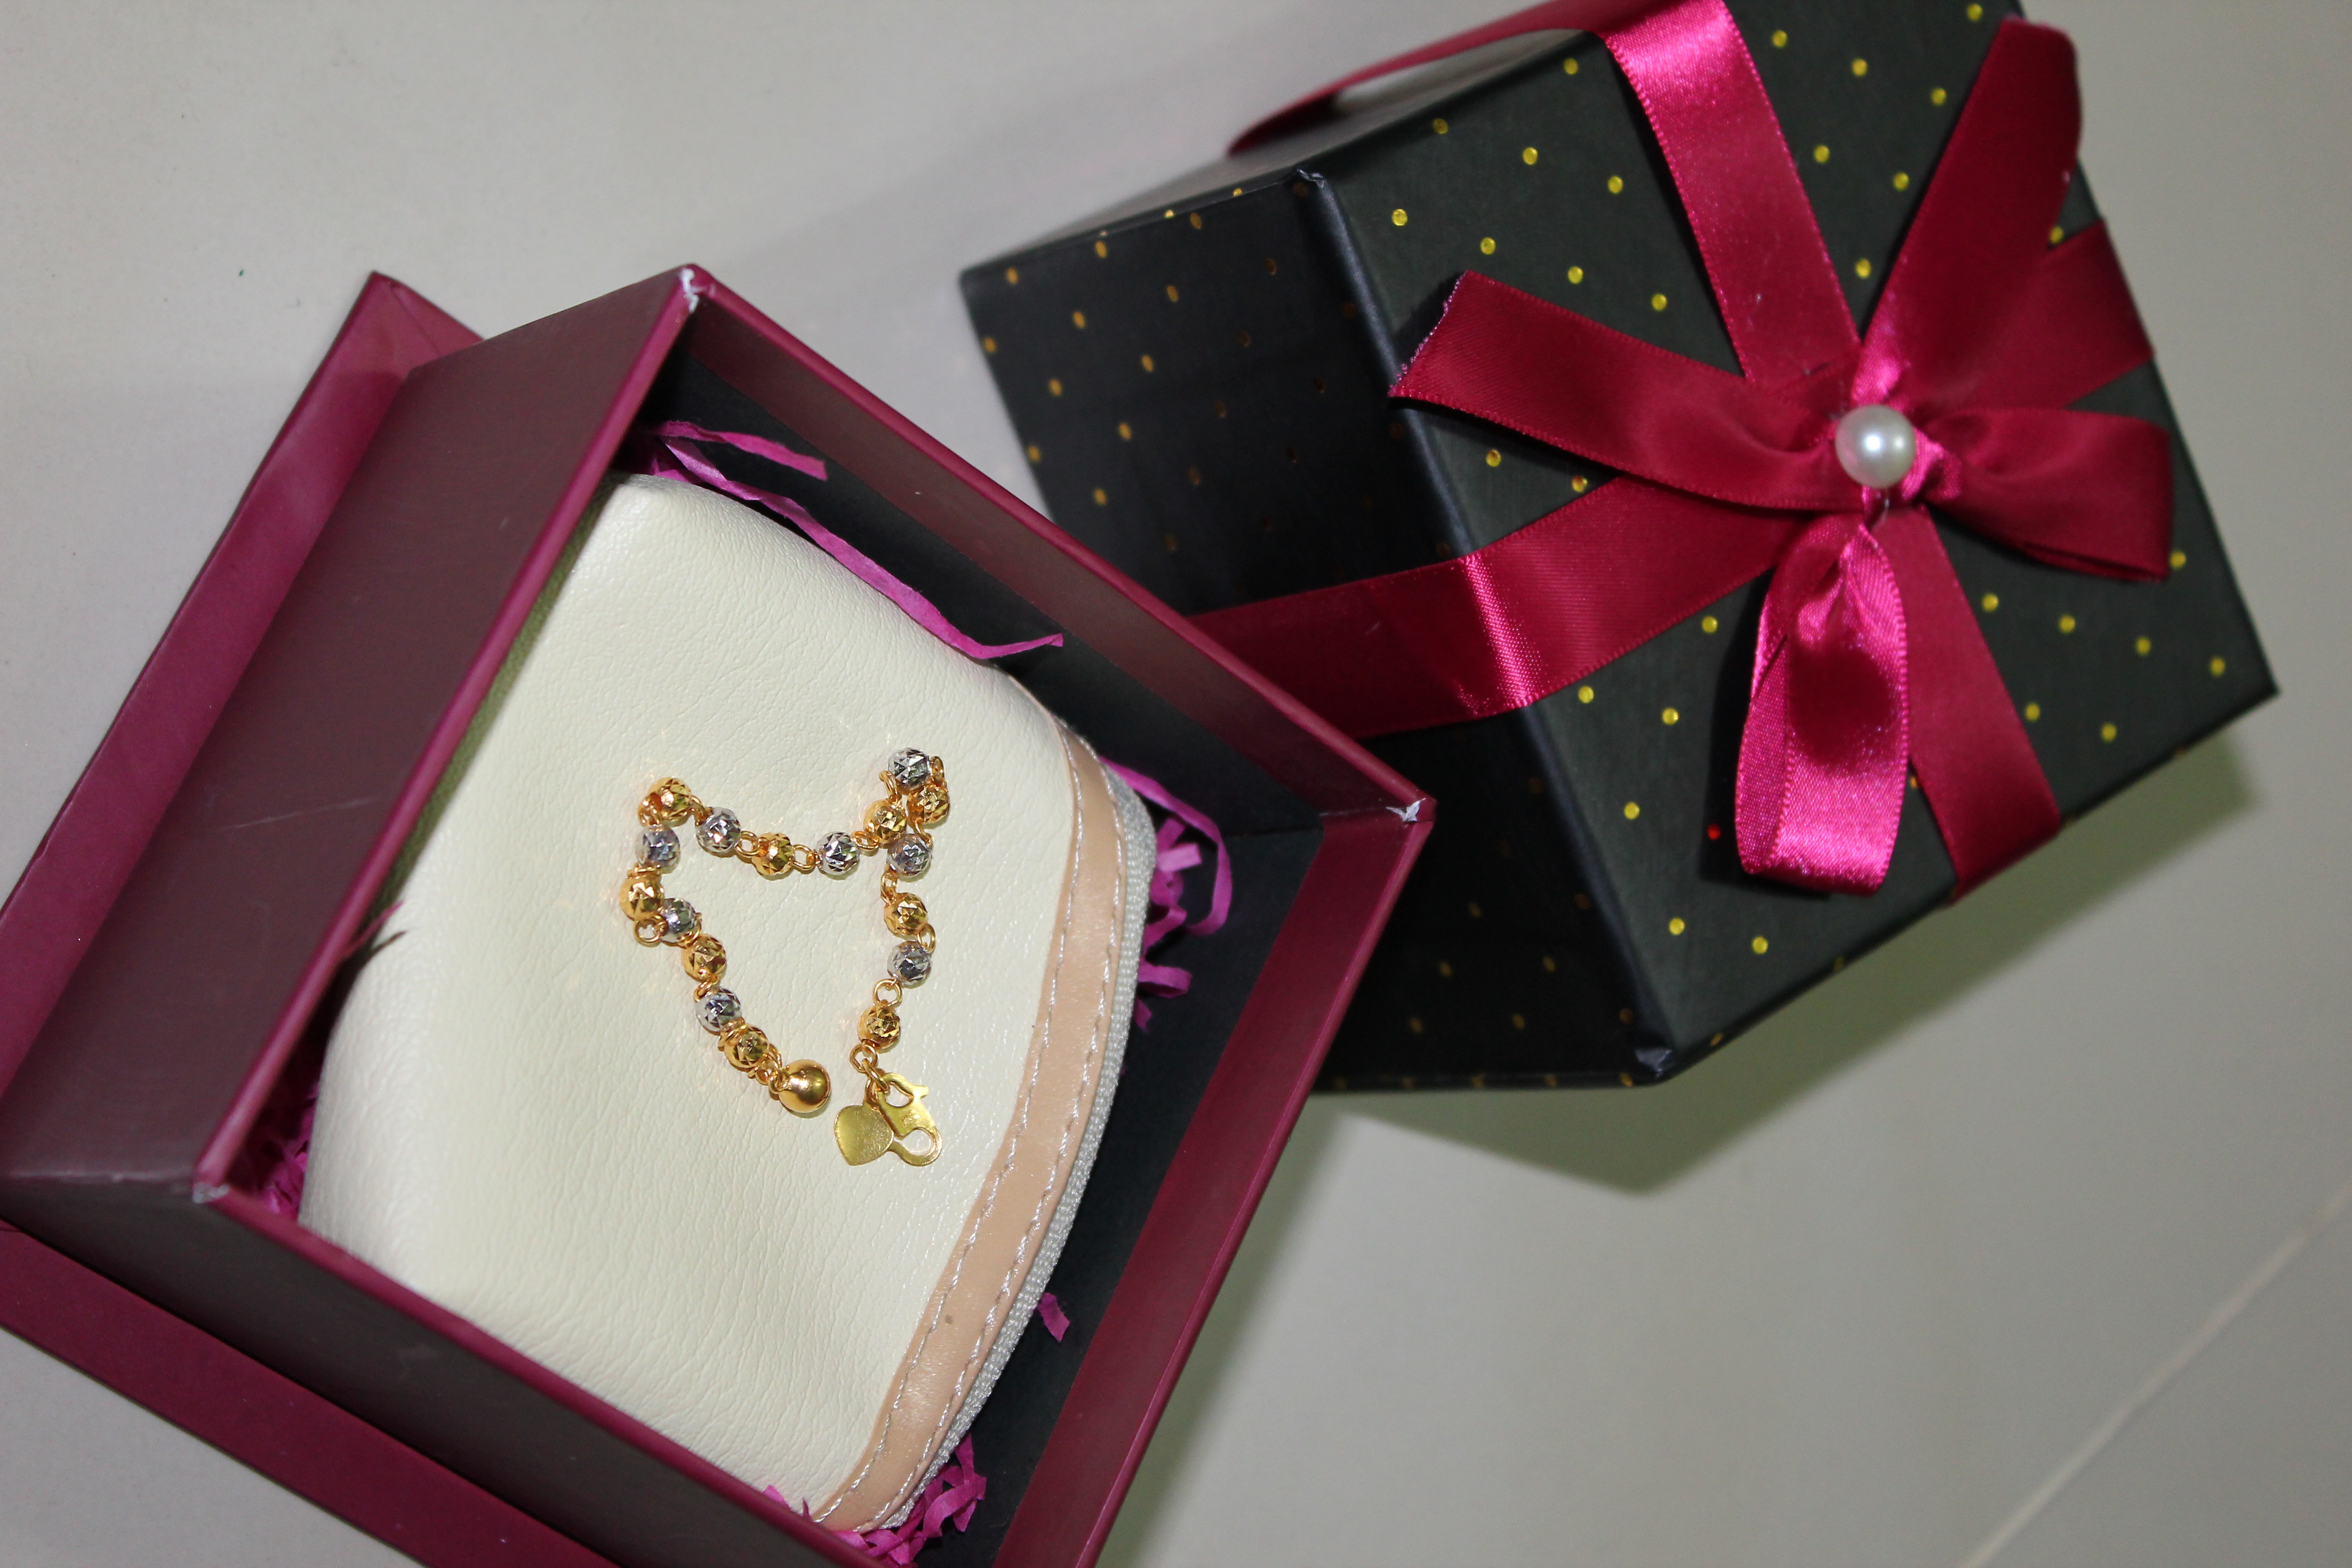
female, gift, fashion, pink, bracelet, jewellery, art, gold, picture frame, accessory